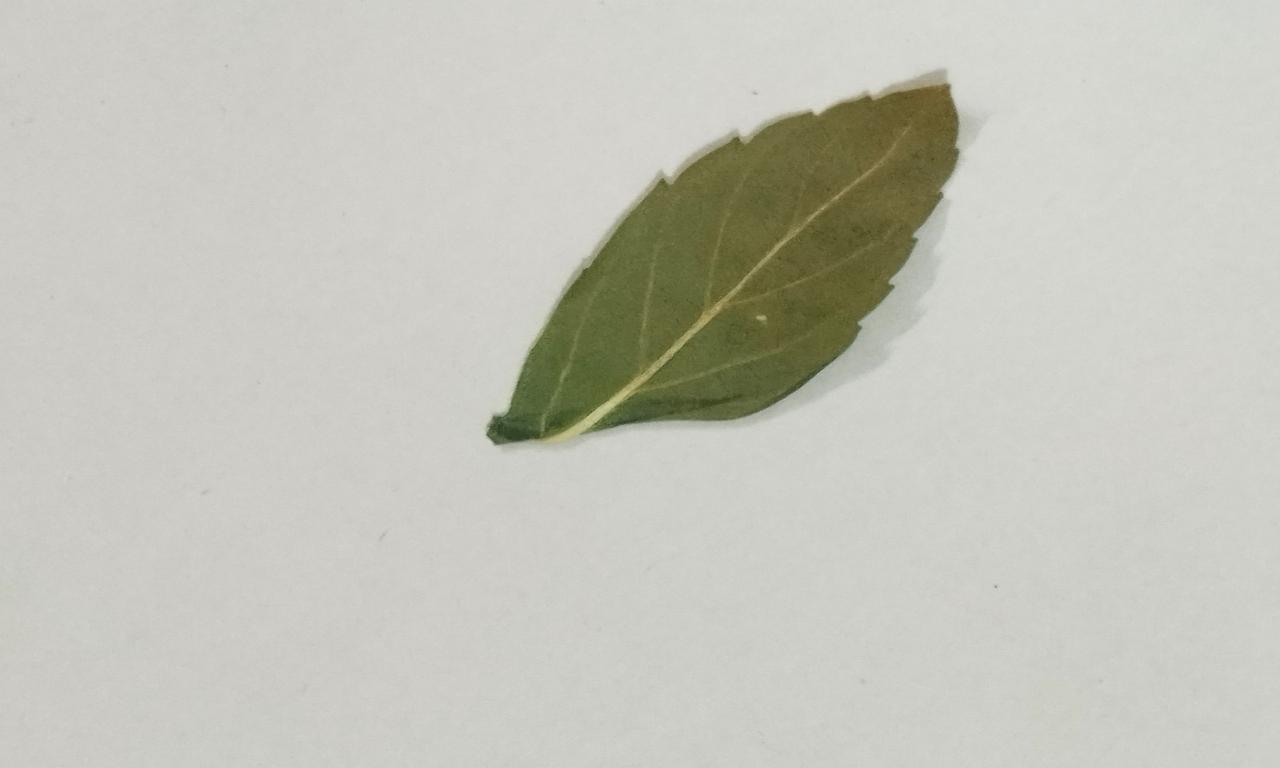
Label: Dried